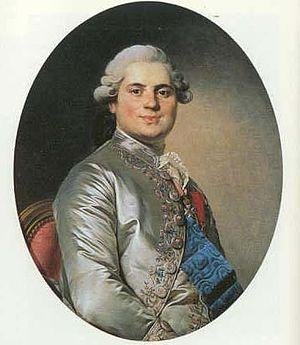
L'expédition de Quiberon ou débarquement des émigrés à Quiberon est une opération militaire de contre-révolution qui commença le 23 juin 1795 et qui fut définitivement repoussée le 21 juillet 1795. Organisée par l'Angleterre afin de prêter main-forte à la Chouannerie et à l'armée catholique et royale en Vendée, elle devait soulever tout l'Ouest de la France afin de mettre fin à la Révolution française et permettre le retour de la monarchie. Mais son échec eut un grand retentissement et porta un coup funeste au parti royaliste.
Jean-François-Thérèse Chalgrin est un architecte français né à Paris en 1739 et mort dans la même ville le 21 janvier 1811. Architecte emblématique du style Louis XVI caractérisé par sa monumentalité austère, il représente la phase dite « grecque » ou « dorique » du néoclassicisme. Chalgrin se distingue par l'ampleur de ses conceptions plus que par la précision des détails.
Philippe d'Auvergne ou Philip Dauvergne, FRS que l'on trouve également parfois sous le nom de Philip de La Tour d'Auvergne, né en 1754 et mort le 18 septembre 1816 à Westminster, est un officier de marine, explorateur, scientifique et administrateur territorial britannique. Il fut désigné comme successeur par Godefroy Charles Henri de La Tour d'Auvergne sur le duché de Bouillon, mais cet état - situé à la frontière de la France - fut supprimé, par le congrès de Vienne, en juin 1815.
Joachim Jean-Pierre Raoul de La Barre de Nanteuil, né le 29 juin 1743 aux Andelys où il est mort le 20 août 1833, aristocrate, officier supérieur et homme politique normand, est le premier maire élu des Andelys de février à juillet 1790 et le premier président du conseil général de l'Eure de juillet 1790 à septembre 1791.
Louis XVIII — né à Versailles le 17 novembre 1755 sous le nom de Louis Stanislas Xavier de France, et par ailleurs comte de Provence — est roi de France et de Navarre du 6 avril 1814 au 20 mars 1815 puis du 8 juillet 1815 à sa mort, le 16 septembre 1824, à Paris.
L’Émigration désigne le départ d'environ 140 000 personnes hors du territoire français entre 1789 et 1800, en raison des troubles révolutionnaires et ceci dès le lendemain du 14 juillet et la prise de la Bastille. Ces émigrés, tenants de la monarchie et du pouvoir absolu, craignent l'effondrement de celui-ci. Si nombre d'entre eux sont nobles, prêtres ou religieux, il y a aussi des militaires, des bourgeois, des paysans, des ouvriers, artisans et commerçants. Certains émigrent pour combattre la Révolution de l’extérieur, d'autres pour se soustraire à ses rigueurs, puis pour échapper à la Terreur.